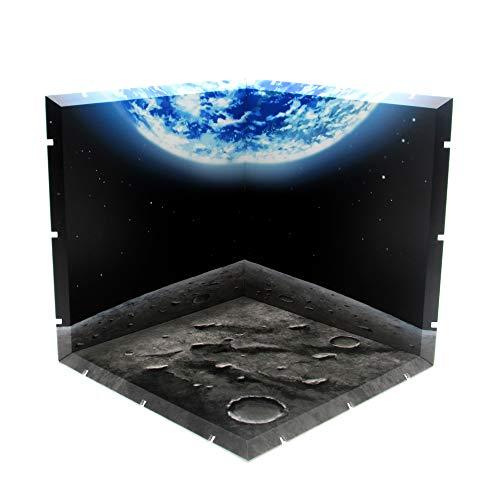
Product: PLM Dioramansion 150: Surface The Moon Figure Diorama, Multicolor
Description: For figure photography or just display.
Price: $29.09
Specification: ProductDimensions:6x6x6inches|ItemWeight:8.5ounces|ShippingWeight:8.5ounces(Viewshippingratesandpolicies)|ASIN:B07HC7XNDT|Itemmodelnumber:-|Manufacturerrecommendedage:15yearsandup